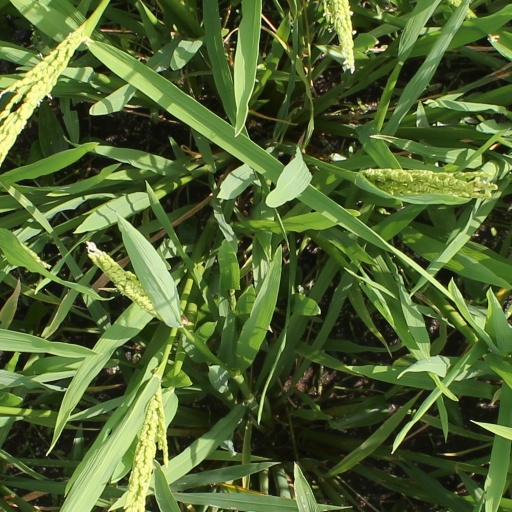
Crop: rice